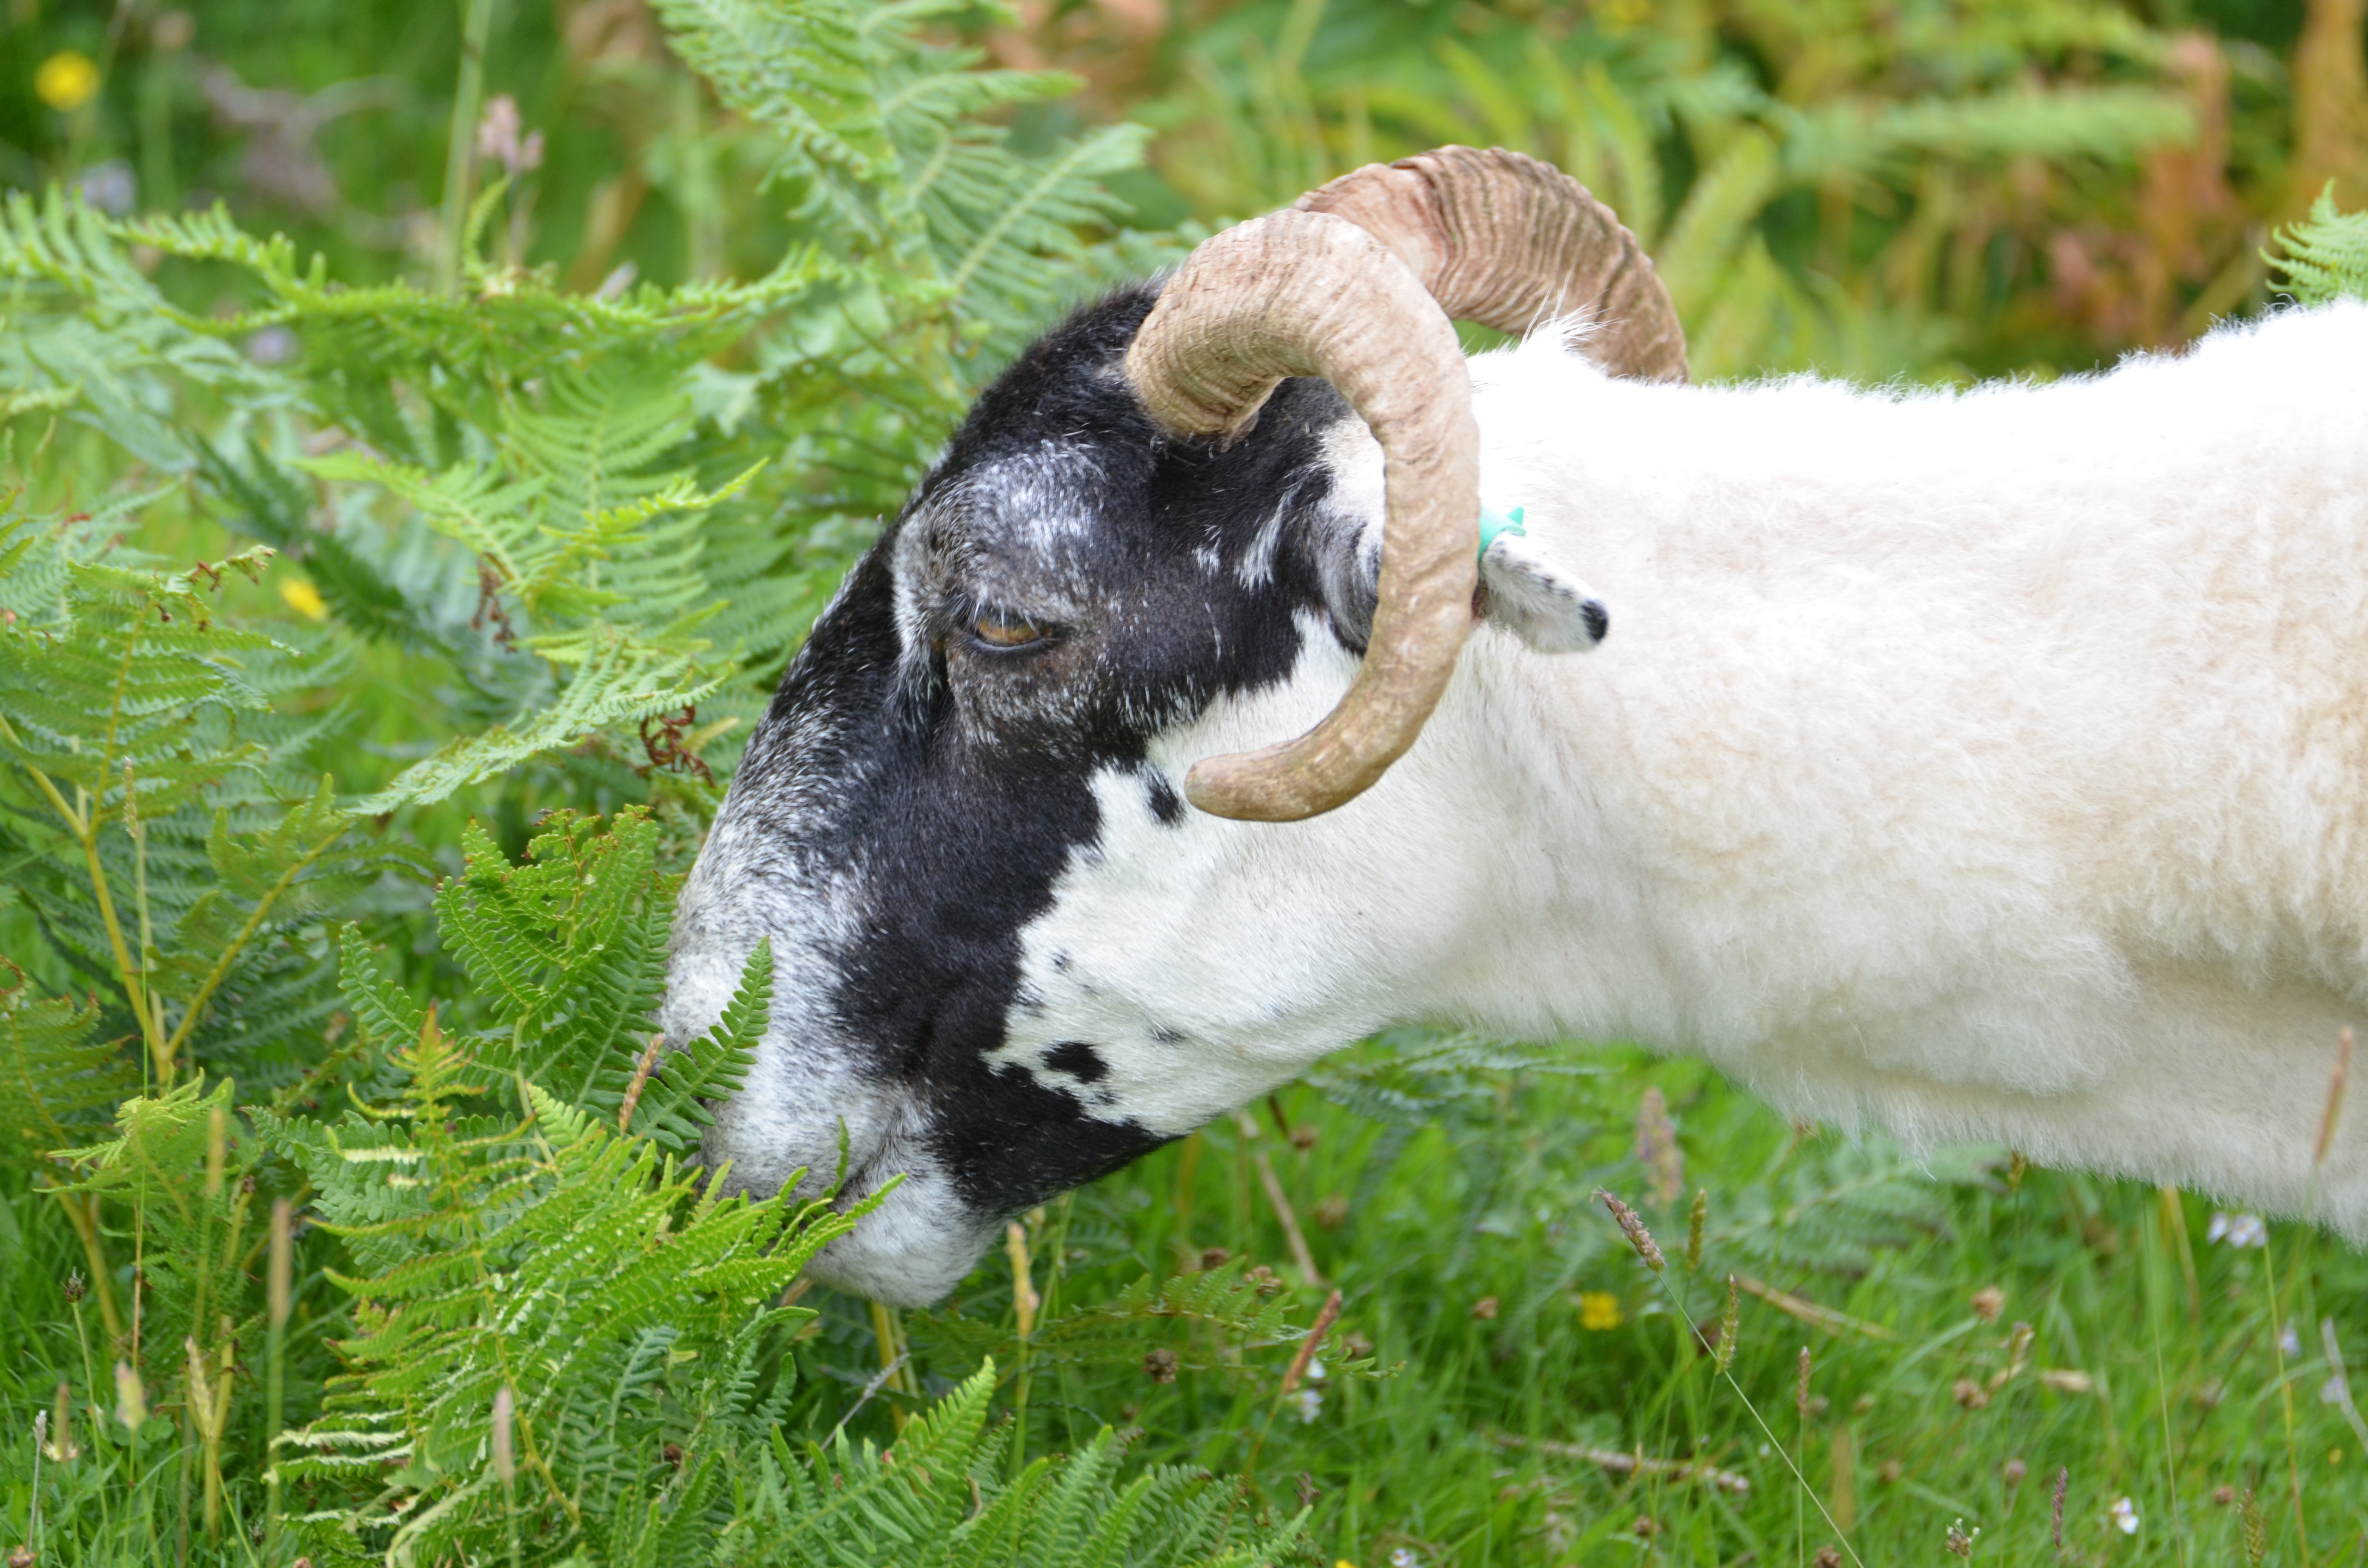
nature, grass, meadow, animal, goat, horn, pasture, grazing, livestock, sheep, mammal, wool, fauna, goats, vertebrate, sheeps, ram, horns, bock, ungulate, aries, cow goat family